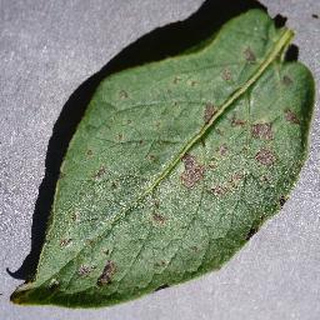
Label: potato_early_blight